Eleanor Roosevelt Monument

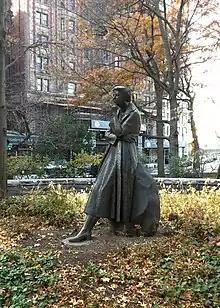
The bronze statue, granite boulder and footstone, sculpted by Penelope Jencks

The Eleanor Roosevelt Monument is located at the southeast corner of New York City's Riverside Park. It was the first work of public art in New York City to be dedicated to an American woman and, according to the Eleanor Roosevelt Monument Fund, which provided much of the funding for the project, it was the first work of public art to be dedicated to an American president's wife. The